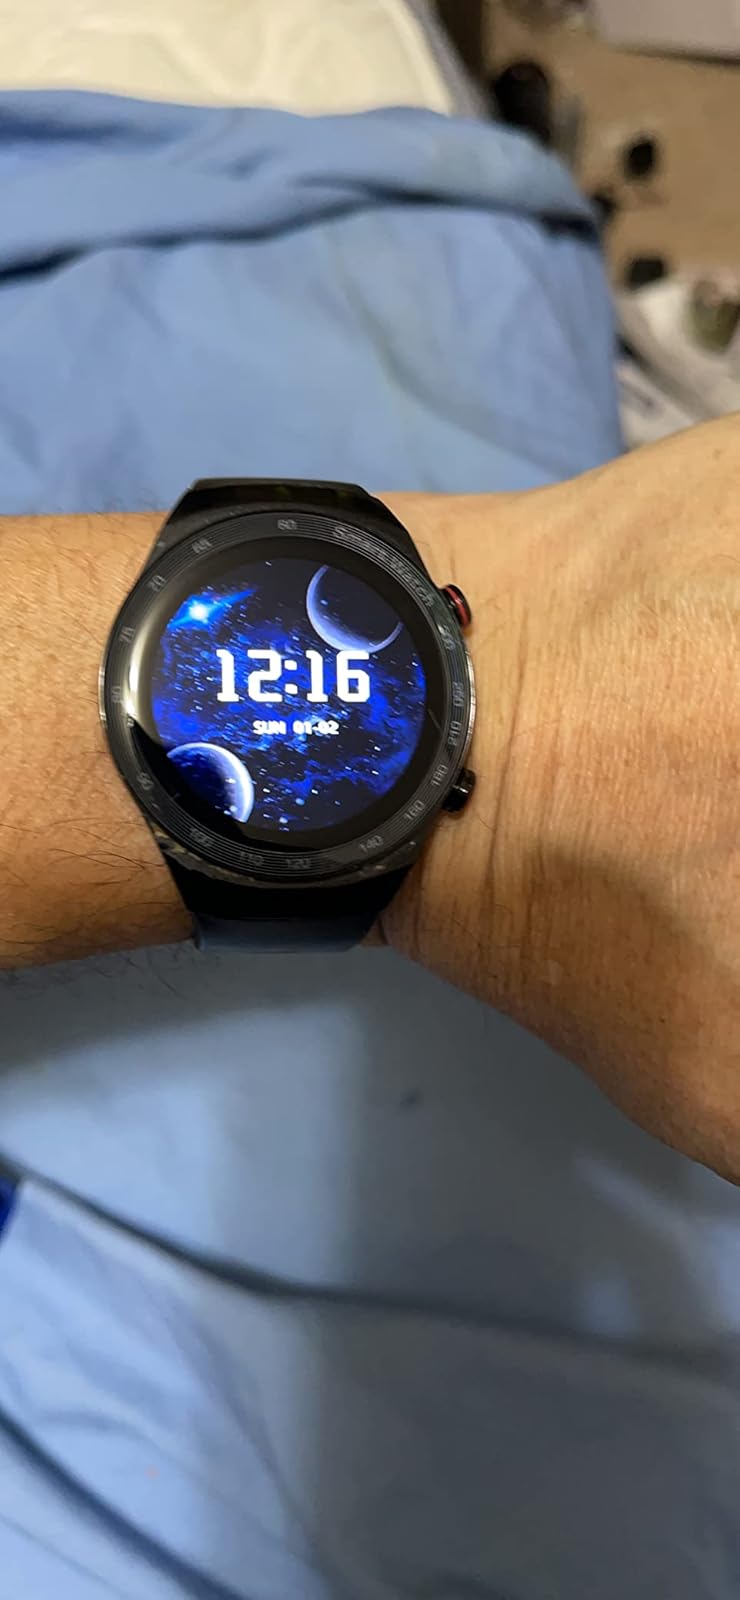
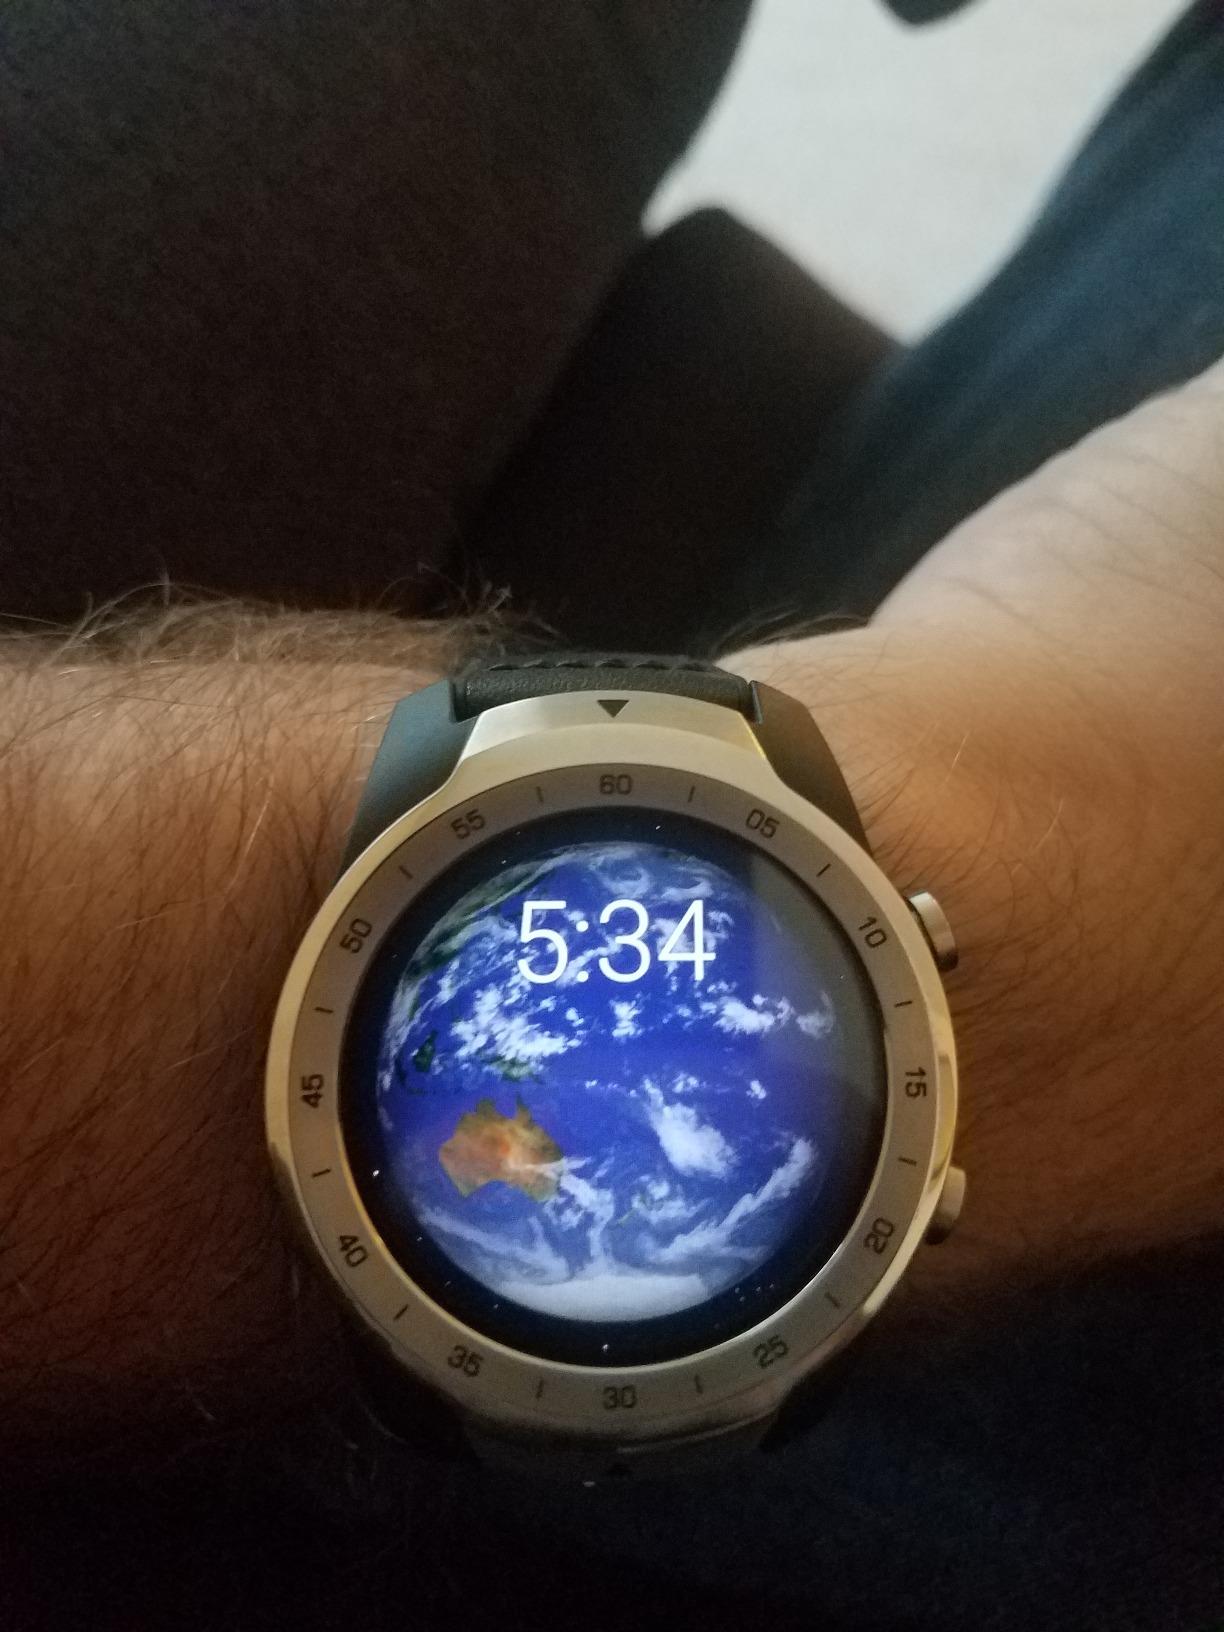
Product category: smartwatch
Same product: no